Miniature Bull Terrier

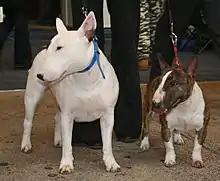
Standard Bull Terrier on the left, Mini Bull on the right

Miniature Bull Terriers have short, fine, and glossy coats that are very close to the skin, like Bull Terriers. They are accepted in the ring to be white, white with another colour, or fully coloured. However, like the Bull Terriers, any blue or liver-coloured coats are undesirable. These dogs require minimal grooming.